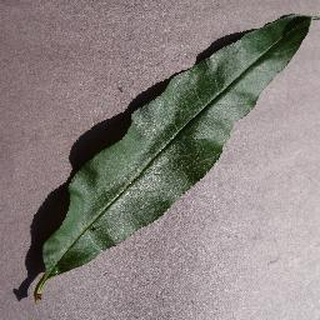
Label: healthy_peach